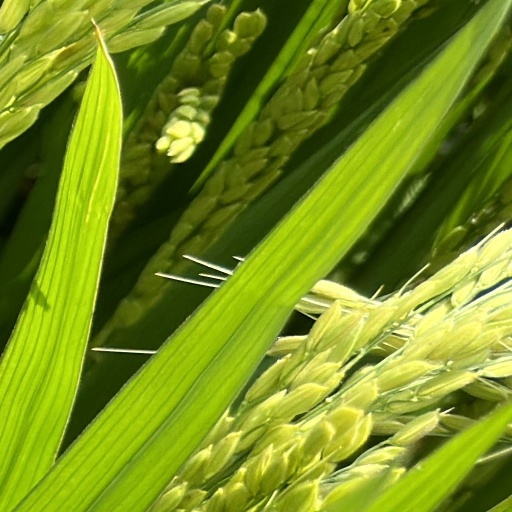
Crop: rice